Eucalyptus serraensis

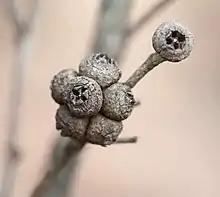
fruit

Eucalyptus serraensis, commonly known as the Grampians stringybark, is a species of small tree or mallee that is endemic to the Grampians in Victoria, Australia. It has rough, stringy, fibrous or flaky bark on the trunk and sometimes also the branches, smooth bark above, lance-shaped to egg-shaped or round adult leaves, sessile flower buds in groups of three or seven, white flowers and hemispherical or cup-shaped fruit.